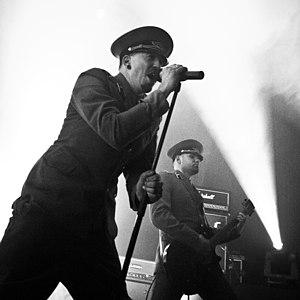
Drottnar au Elements of Rock 2013